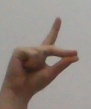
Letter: ta